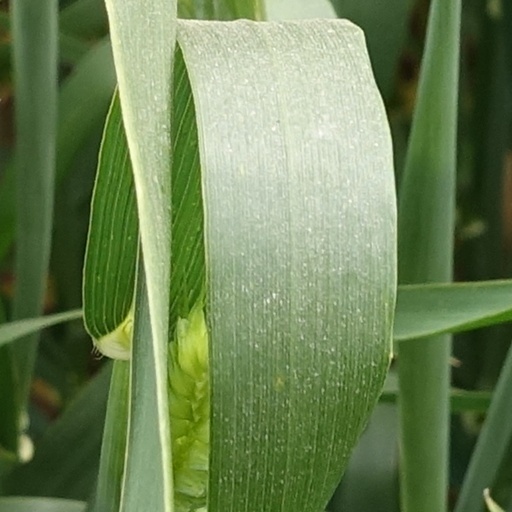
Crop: wheat